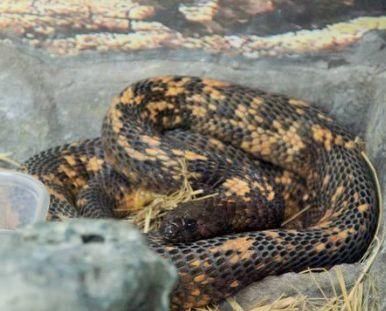
Nyoka mkubwa mwenye rangi ya dhahabu na nyeusi  amelala chini kwenye ardhi huku amejizungusha, muonekano wake wa kutisha unathibitisha nguvu na ukali wa wanyama hao wa porini katika makazi yake ya asili.